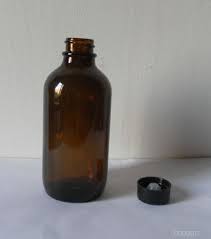
Label: glass